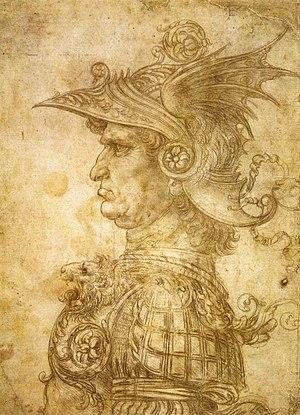
Apparu en Italie au Moyen Âge, un condottiere, ou capitano di ventura, est un chef d'armée de mercenaires. Il est de fait le chef de compagnies d'hommes d'armes.
Le Portrait d'Isabelle d'Este est un carton réalisé entre décembre 1499 et début mars 1500 par le peintre florentin Léonard de Vinci, pour un tableau qui n'a très probablement jamais été réalisé. Cependant, en 2010, un portrait peint est retrouvé dans une collection particulière italienne. Analysé et authentifié par l’expert Carlo Pedretti, il s’agirait d'un portrait issu du carton et réalisé de la main du maître. Cet évènement donne lieu à de nouveaux débats et recherches.
Le casque « à la romaine » - dit aussi casque « à l'antique » ou « à la Minerve » - est un type de casque militaire qui fit son apparition à la Renaissance mais qui fut surtout popularisé à partir de la seconde moitié du XVIIIᵉ siècle et au XIXᵉ siècle, en particulier lors des guerres napoléoniennes. La forme de ce type de coiffure était censée évoquer celle des casques de parade à cimier des officiers des légions romaines.
Un mercenaire est un combattant étranger aux parties en conflit, spécialement recruté dans le pays ou à l'étranger et qui prend une part directe aux hostilités. Ce combattant doit également avoir un avantage personnel à participer à ce conflit, qui doit prendre la forme d'une rémunération nettement supérieure à celle de ses homologues de l'armée régulière.
Dalmau ou Dalmace Iᵉʳ de Banyuls est un noble catalan du Moyen Âge, originaire de Banyuls-dels-Aspres, d'abord gouverneur et capitaine-général de Ferrare de 1309 à 1313, puis condottiere au service de la République de Venise, conseiller du roi Sanche de Majorque, lieutenant puis chancelier du roi à Majorque, seigneur de Banyuls-dels-Aspres et de Saint-Jean-Lasseille.